History of Louisville, Kentucky

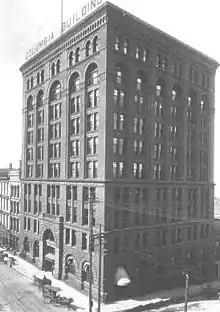
The Columbia Building was the tallest building in Kentucky for a decade

On February 2, 1876, professional baseball launched the National League, and the Louisville Grays were a charter member. While the Grays were a relatively short-lived team, playing for only two years, they began a much longer lasting relationship between the city and baseball. In 1883, John "Bud" Hillerich made his first baseball bat from white ash in his father's wood shop. The first bat was produced for Pete "The Gladiator" Browning of the Louisville Eclipse (minor league team). The bats eventually become known by the popular name, "Louisville Slugger", and the local company Hillerich & Bradsby rapidly became one of the largest manufacturers of baseball bats and other sporting equipment in the world. Today, Hillerich & Bradsby manufactures over one million wooden bats per year, accounting for about two of three wooden bats sold worldwide.